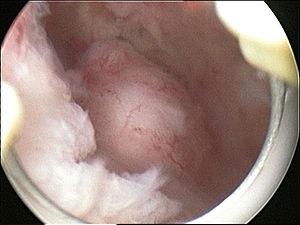
Un léiomyome utérin est un myome touchant l'utérus. C'est une maladie bénigne caractérisée par l'apparition de tumeurs mésenchymateuses hormonosensibles dans le muscle lisse utérin.
Un fibrome est une tumeur bénigne, développée par prolifération fibroblastique pure. Il se compose de tissus conjonctif ou fibreux. Il peut se développer sur tout organe, à partir du mésenchyme. Les termes « fibroblastique » ou « fibromateux » s'appliquent aux tumeurs du tissu conjonctif fibreux.